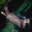
Label: otter